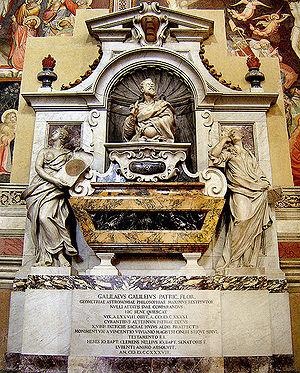
Galilée, né à Pise en 1564 et mort à Arcetri près de Florence le 8 janvier 1642, est un mathématicien, géomètre, physicien et astronome italien du XVIIᵉ siècle.
Giovanni Battista Foggini est un sculpteur italien, né à Florence en 1652 et mort dans la même ville en 1725.